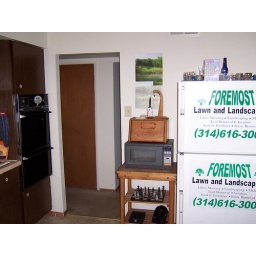
Troy's work sign in kitchen